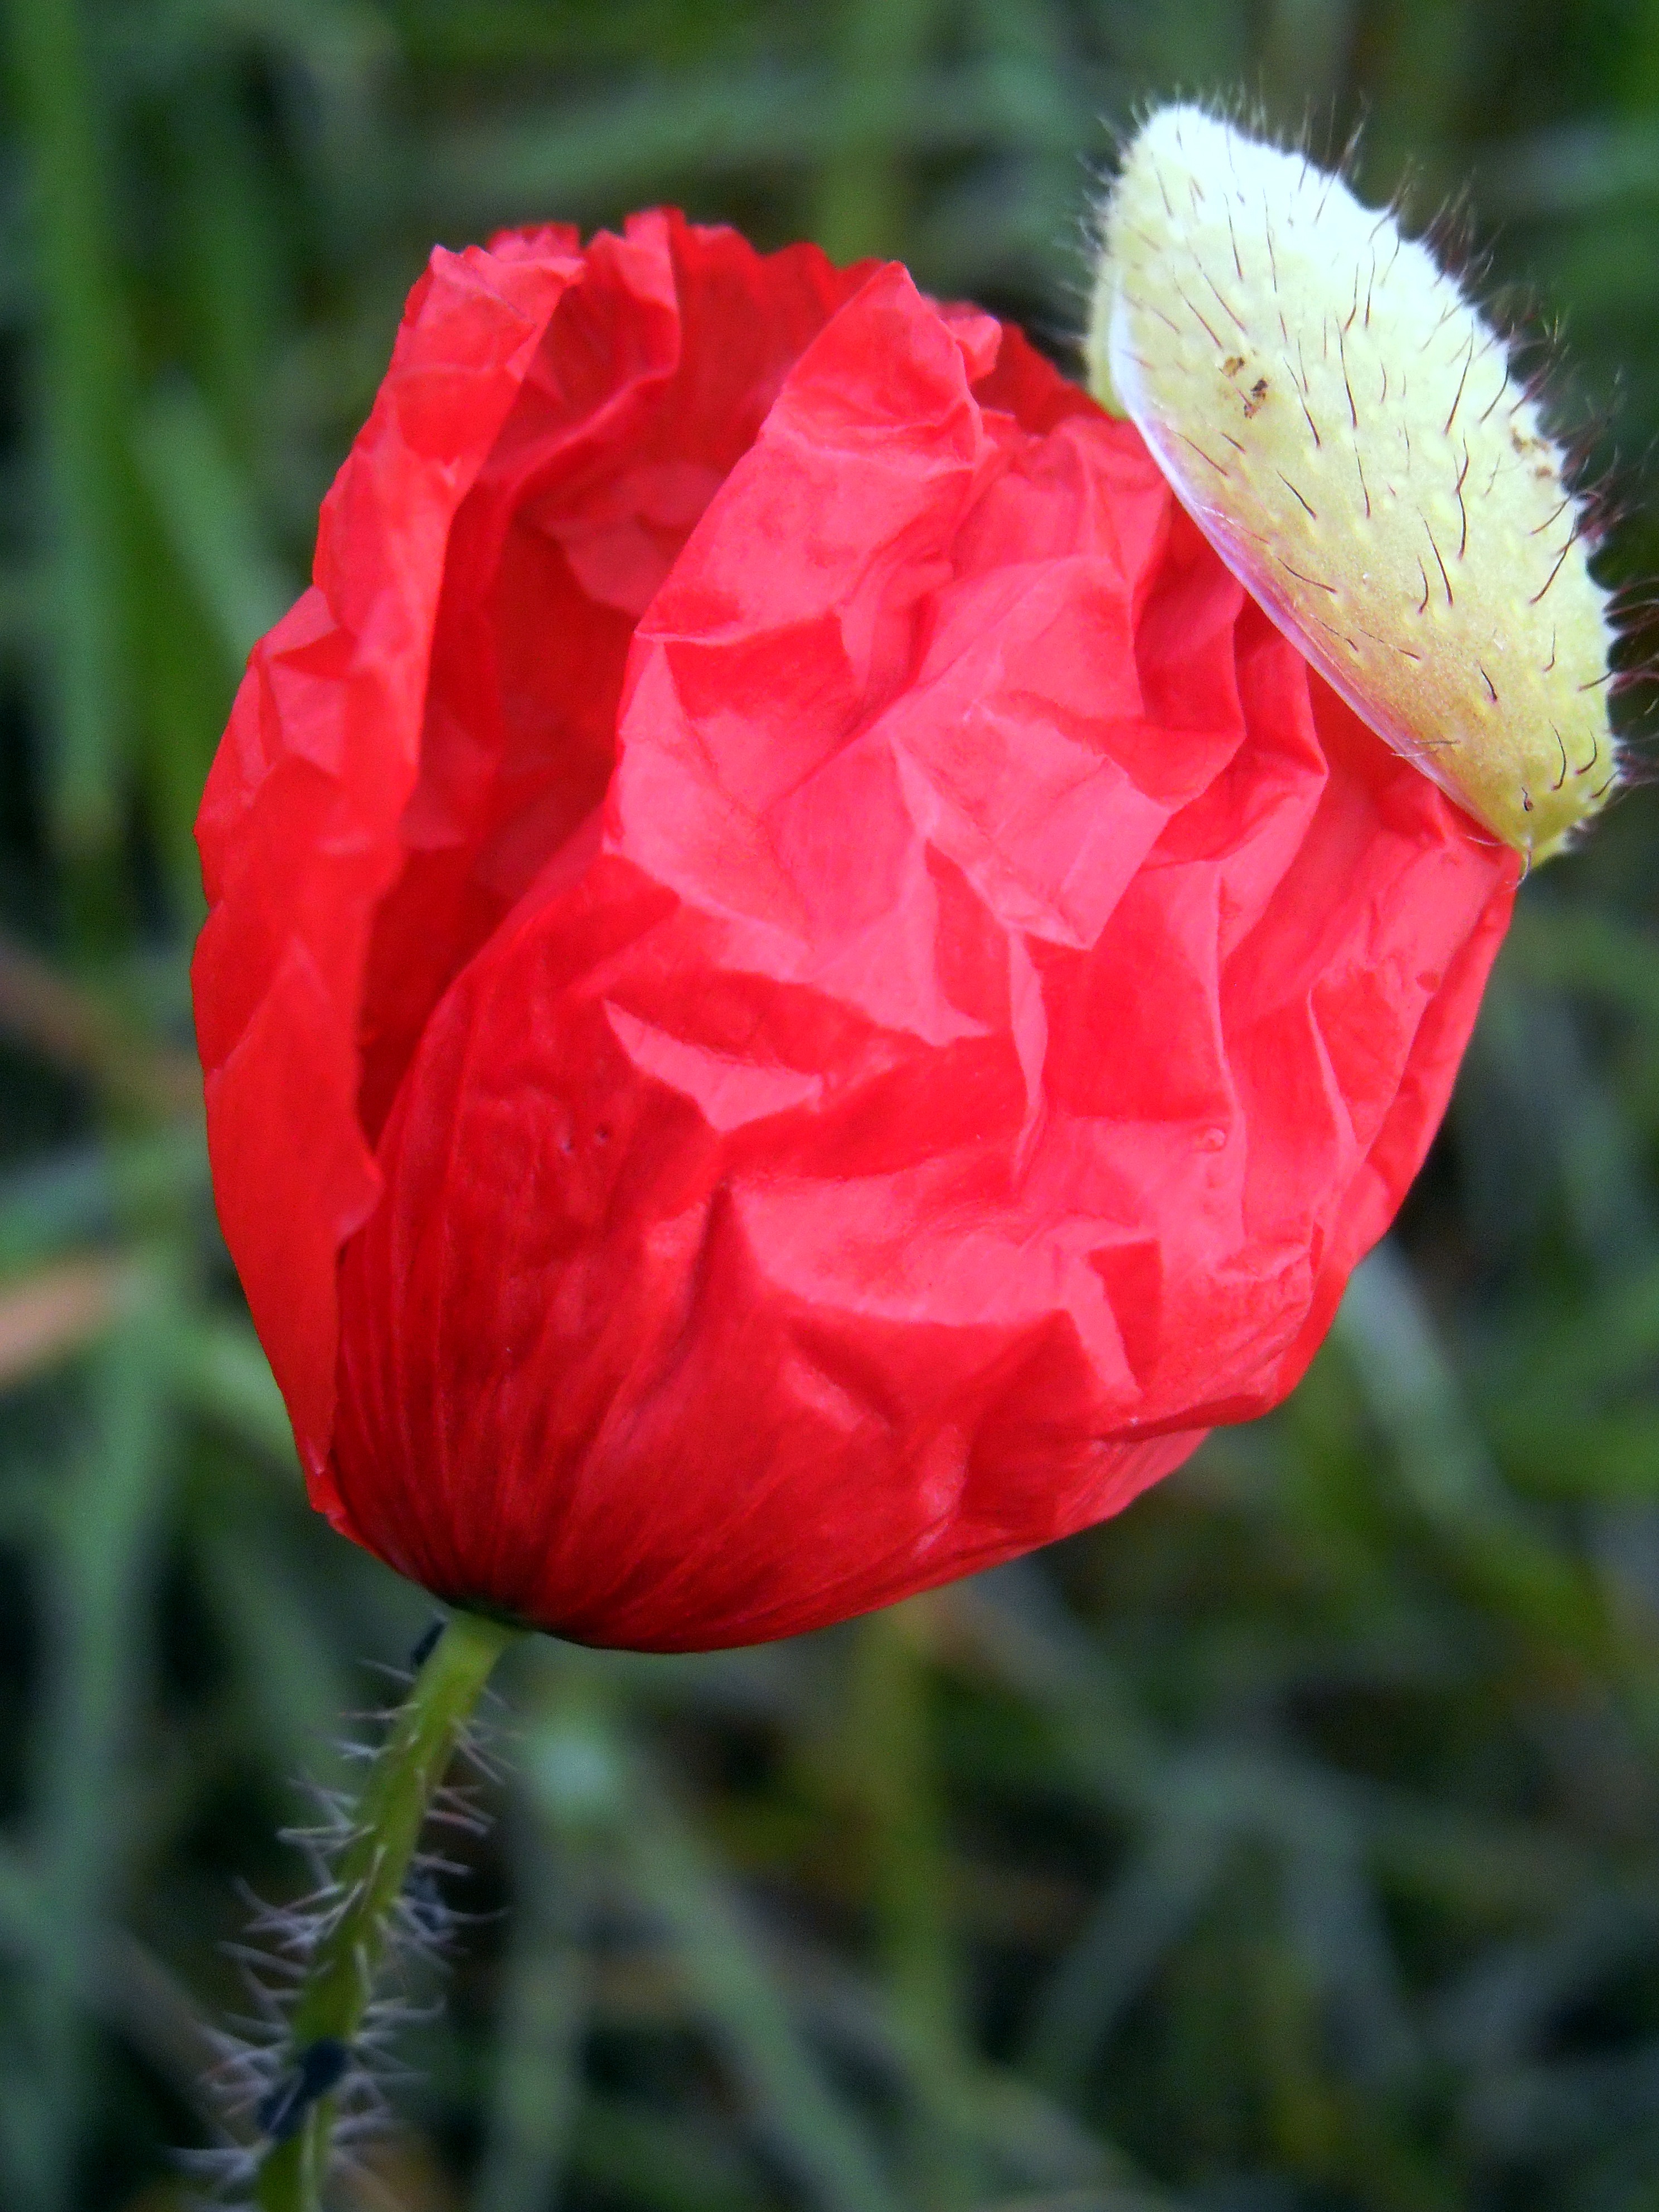
nature, plant, flower, petal, spring, red, hat, flora, poppy, flowering plant, plant stem, land plant